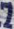
Number: 7